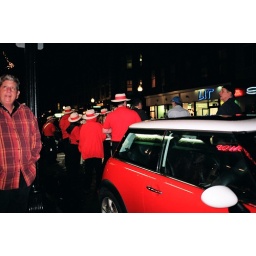
Band in red with white caps near matching car, Boston, North End